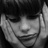
Emotion: sad